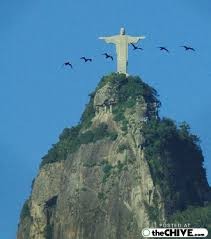
Landmark: Christ the Reedemer